Napoleon I's first abdication

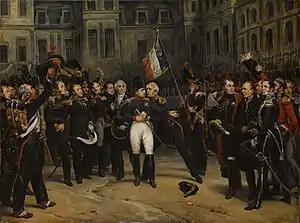
Napoleon bids farewell to the Imperial Guard in the Cheval-Blanc courtyard of the Château de Fontainebleau. Napoleon embraces General Petit (center). (Montfort)

Napoleon, who believed that the Allies would separate him from Empress Marie-Louise of Austria and their son, the King of Rome, took a dose of “Condorcet's poison” on the night of April 12/13, which he hoped would be the means of committing suicide. For a long time, it was thought to be opium in a little water, with Dr. Hillemand believing that it was an accidental over-intake of opium to soothe abdominal pain. It would appear, however, that this was not the case, as Napoleon's condition and the nature of his discomfort were not consistent with opium intoxication. He called Armand de Caulaincourt to dictate his last wishes.